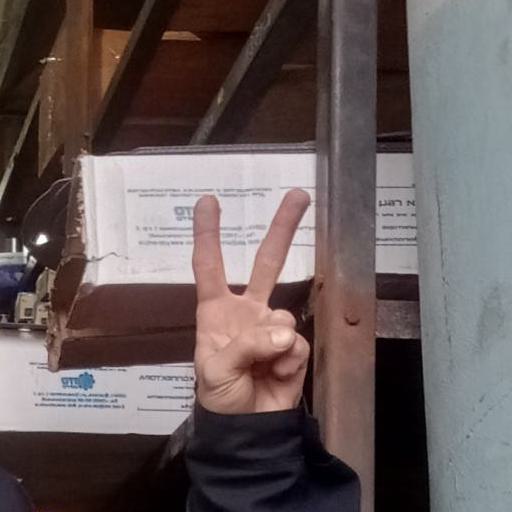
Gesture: peace